1982 World Snooker Championship

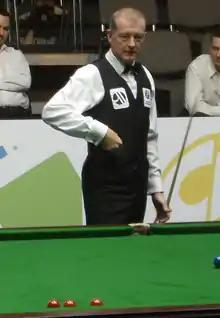
Steve Davis holding his cue stick, standing behind a snooker table

The contest's first round took place between 30 April and 6 May, each best-of-19 frames match being played over two . Defending champion Steve Davis was the bookmakers' favourite to win the tournament, with odds of 2/5. However, he lost his opening match 1–10 to Tony Knowles, who won the first and second frames after Davis twice failed to the final . Knowles won the next two frames by more than 60 points, giving him a 4–0 lead during the mid-session interval. Without making a significant , Davis won the fifth frame. Knowles then compiled a break of 67, the highest of the session, to win the sixth frame. Davis's highest break of the first session was 32, and he finished 1–8 behind. In the first frame of the second session, Davis made a foul shot by accidentally lightly the while preparing to play a shot. Knowles won the frame. In the eleventh frame, Knowles took a 53–0 lead before Davis failed to pot the black ball after the last , and Knowles won the frame and match. Knowles said he had been at a nightclub until 2:00 am that day and had slept for only five hours.